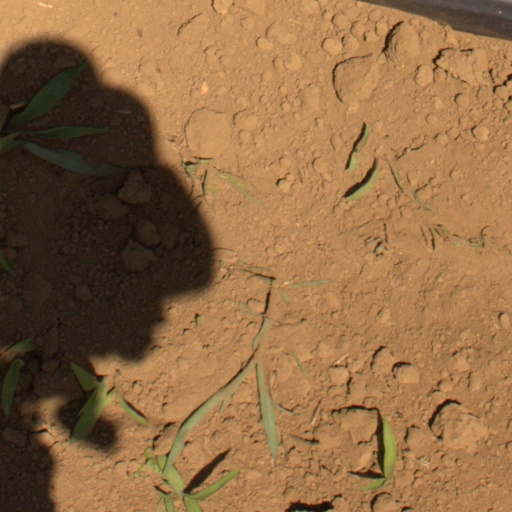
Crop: Jerusalem artichoke